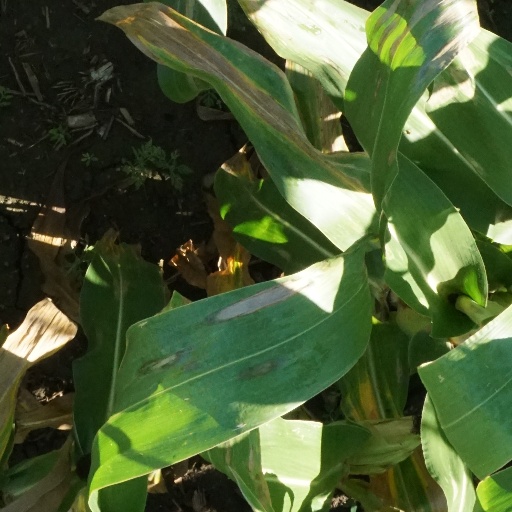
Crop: maize; corn